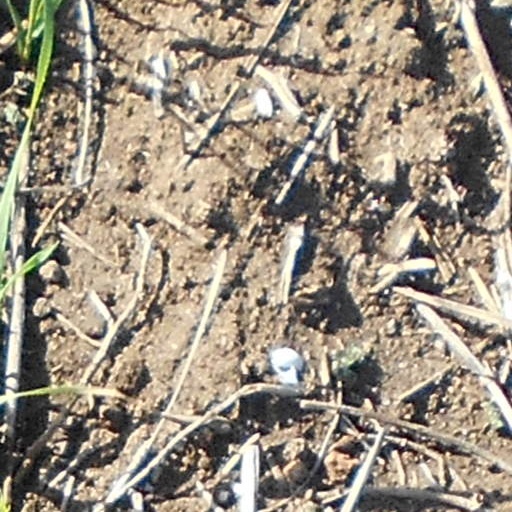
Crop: wheat